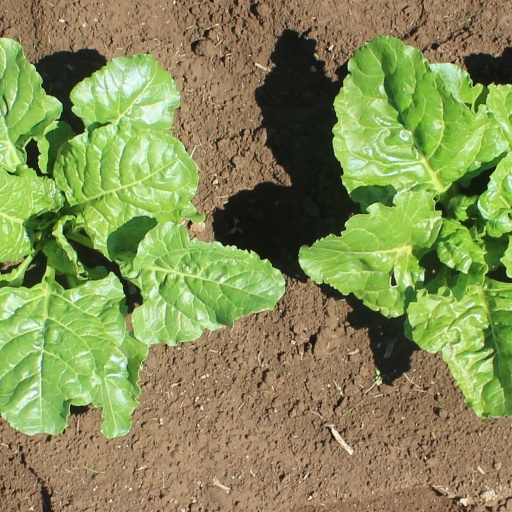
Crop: sugar beet